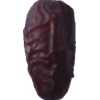
Label: dates